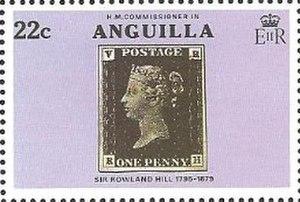
L'histoire philatélique et postale d'Anguilla s'est inscrite dans celle de l'Empire britannique jusqu'à la création du territoire de Saint-Christophe-Niévès-Anguilla en 1952.